Lee Elijah

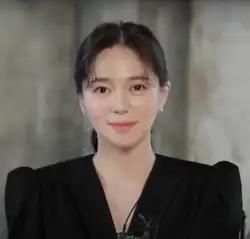
Lee in December 2019

Lee Elijah (born February 19, 1990) is a South Korean actress. She debuted with leading role in tvN's "Basketball" (2013). After several years in major supporting roles, she was cast as lead again with JTBC's "The Good Detective" (2020).